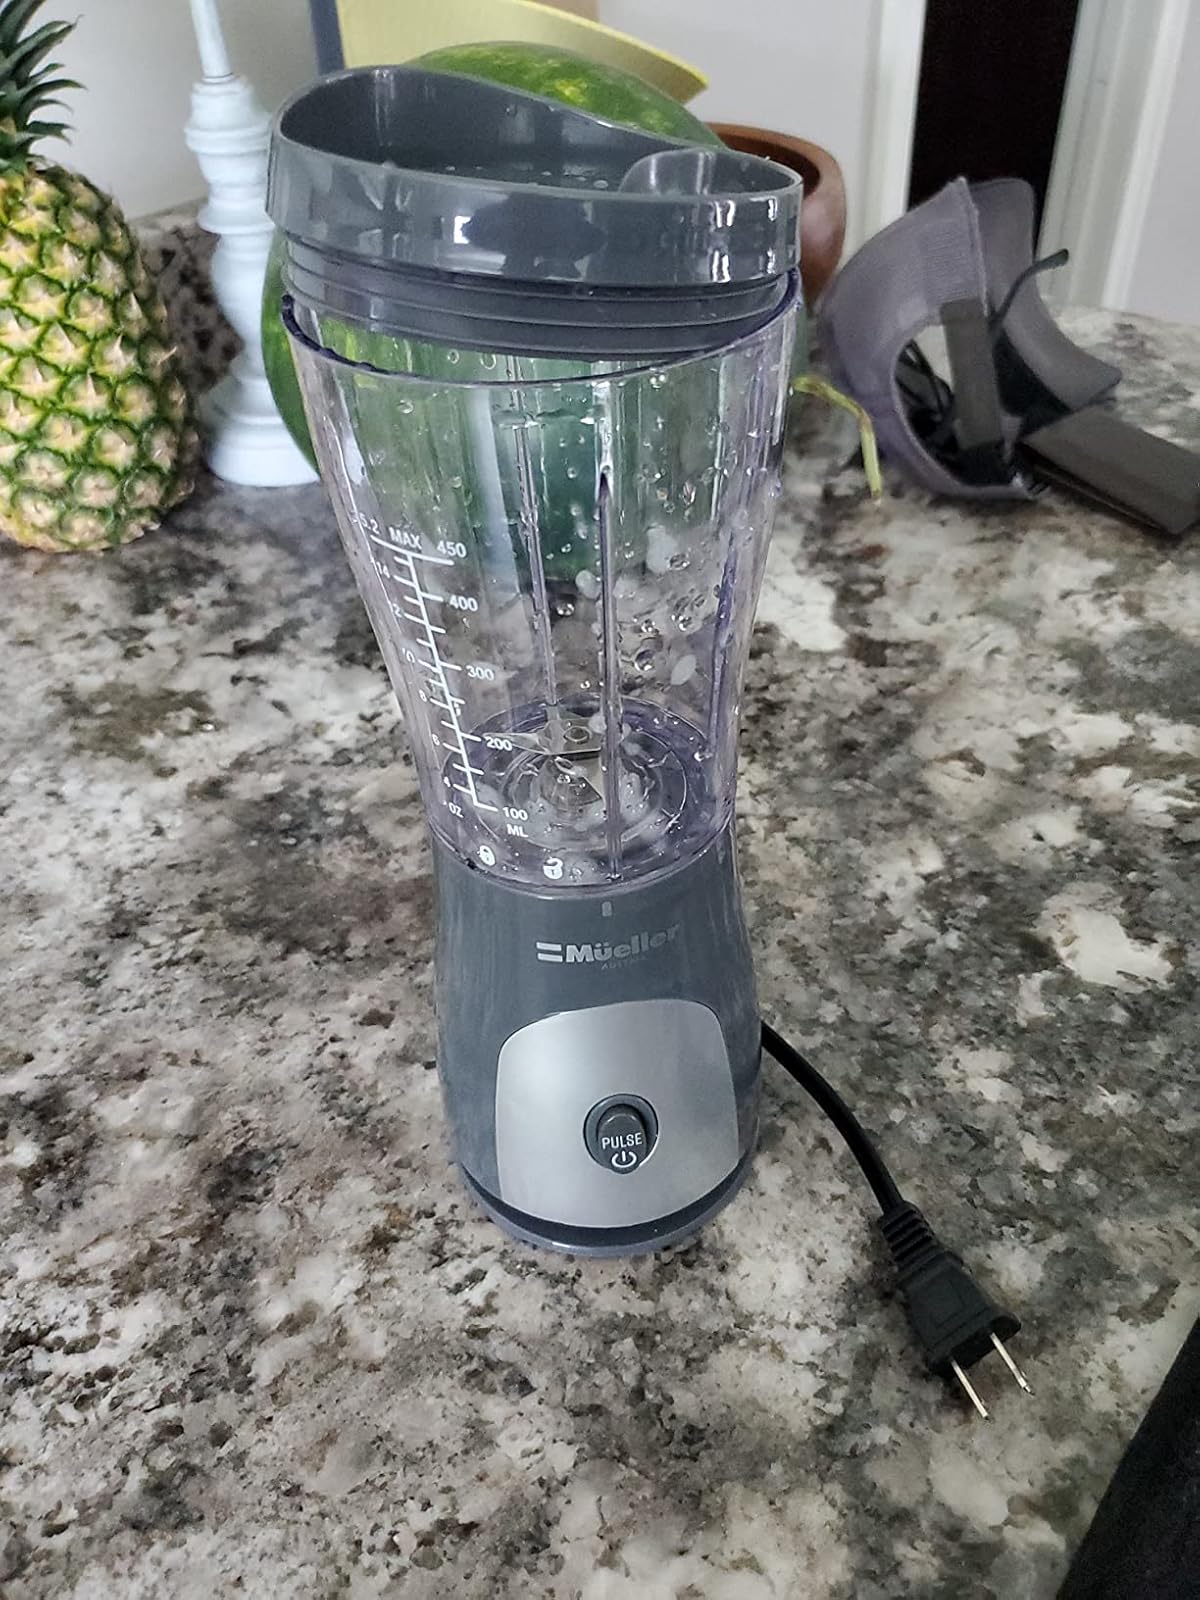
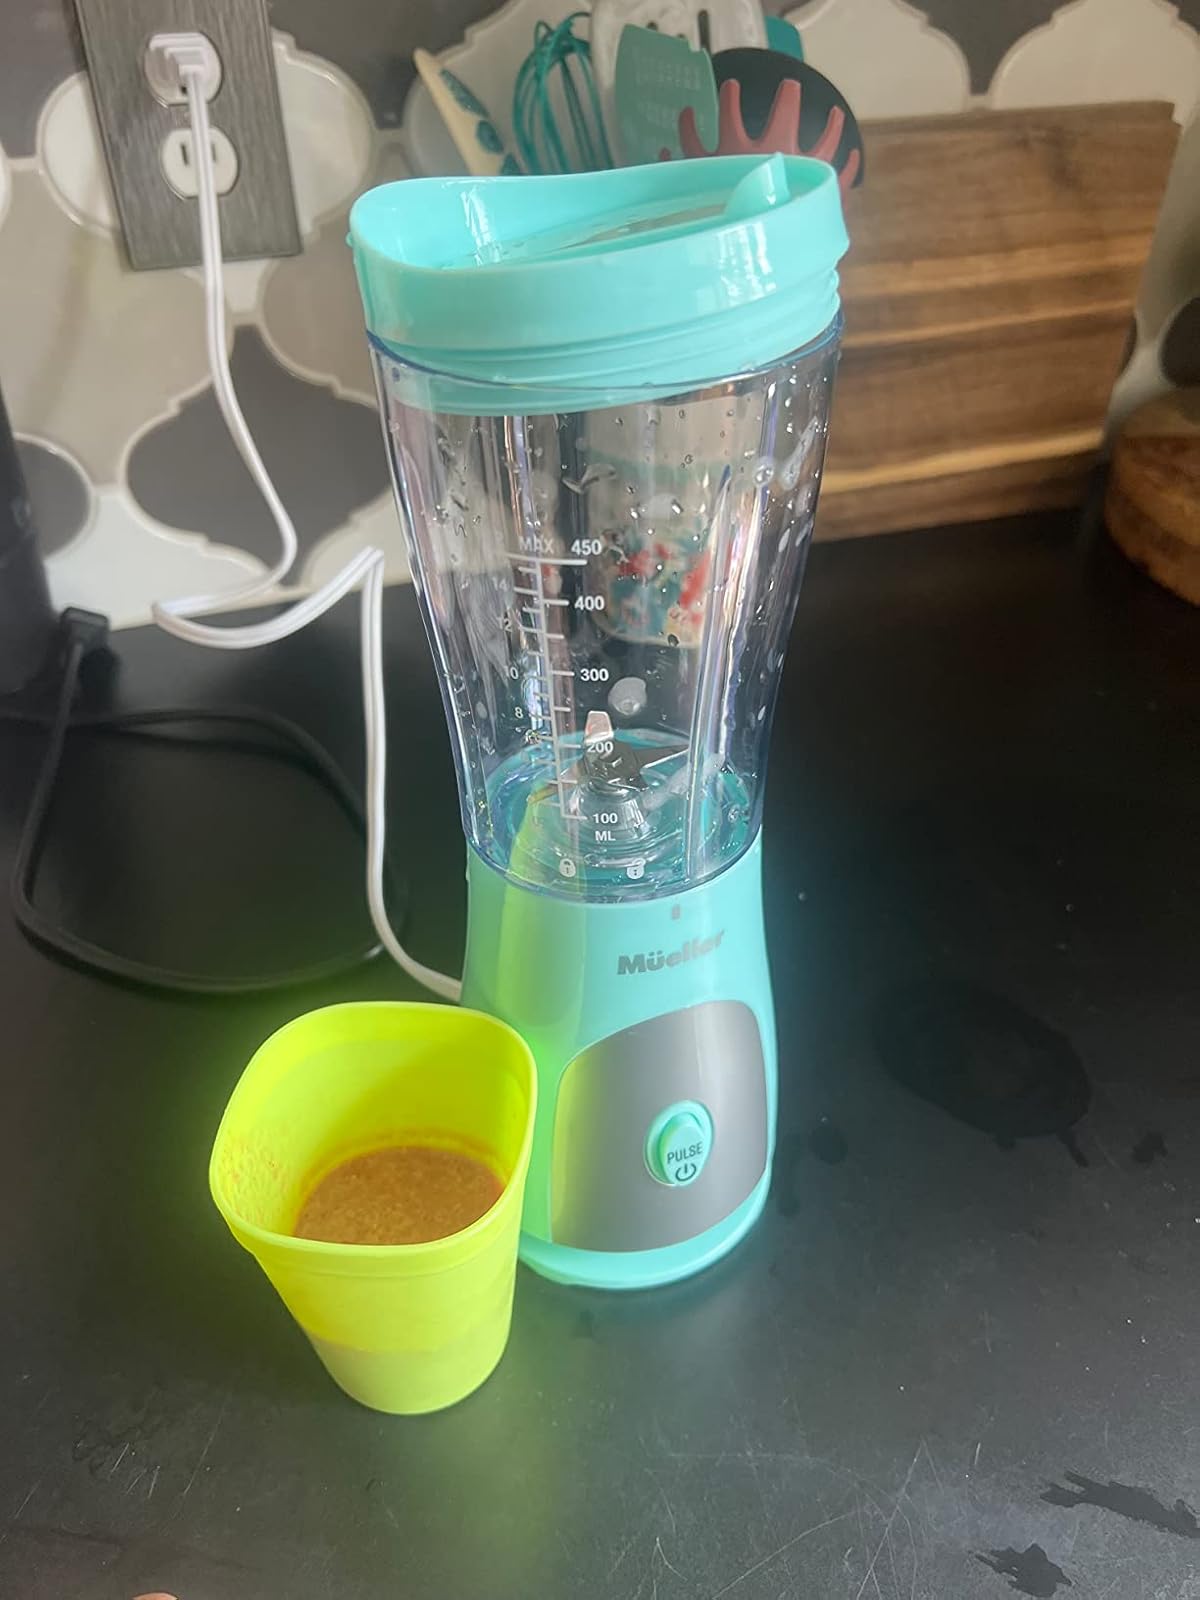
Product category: items_blender
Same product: no